Glades Wildlife Refuge

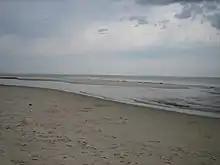
Beach in Fortescue

Part of Bear Swamp, Bear Swamp West, is in the Refuge. Its broadleaf swamp forests contain of old-growth forest, one of the largest such tracts in New Jersey.